Hazell Dean

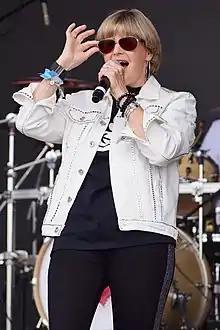
Dean performing in 2021

Hazell Dean ( Poole; born 27 October 1952) is an English dance-pop singer, who achieved her biggest success in the 1980s as a leading hi-NRG artist. She is best known for the top-ten hits in the United Kingdom "Searchin' (I Gotta Find a Man)", "Whatever I Do (Wherever I Go)" and "Who's Leaving Who". She has also worked as a songwriter and producer.